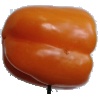
Label: orange_pepper